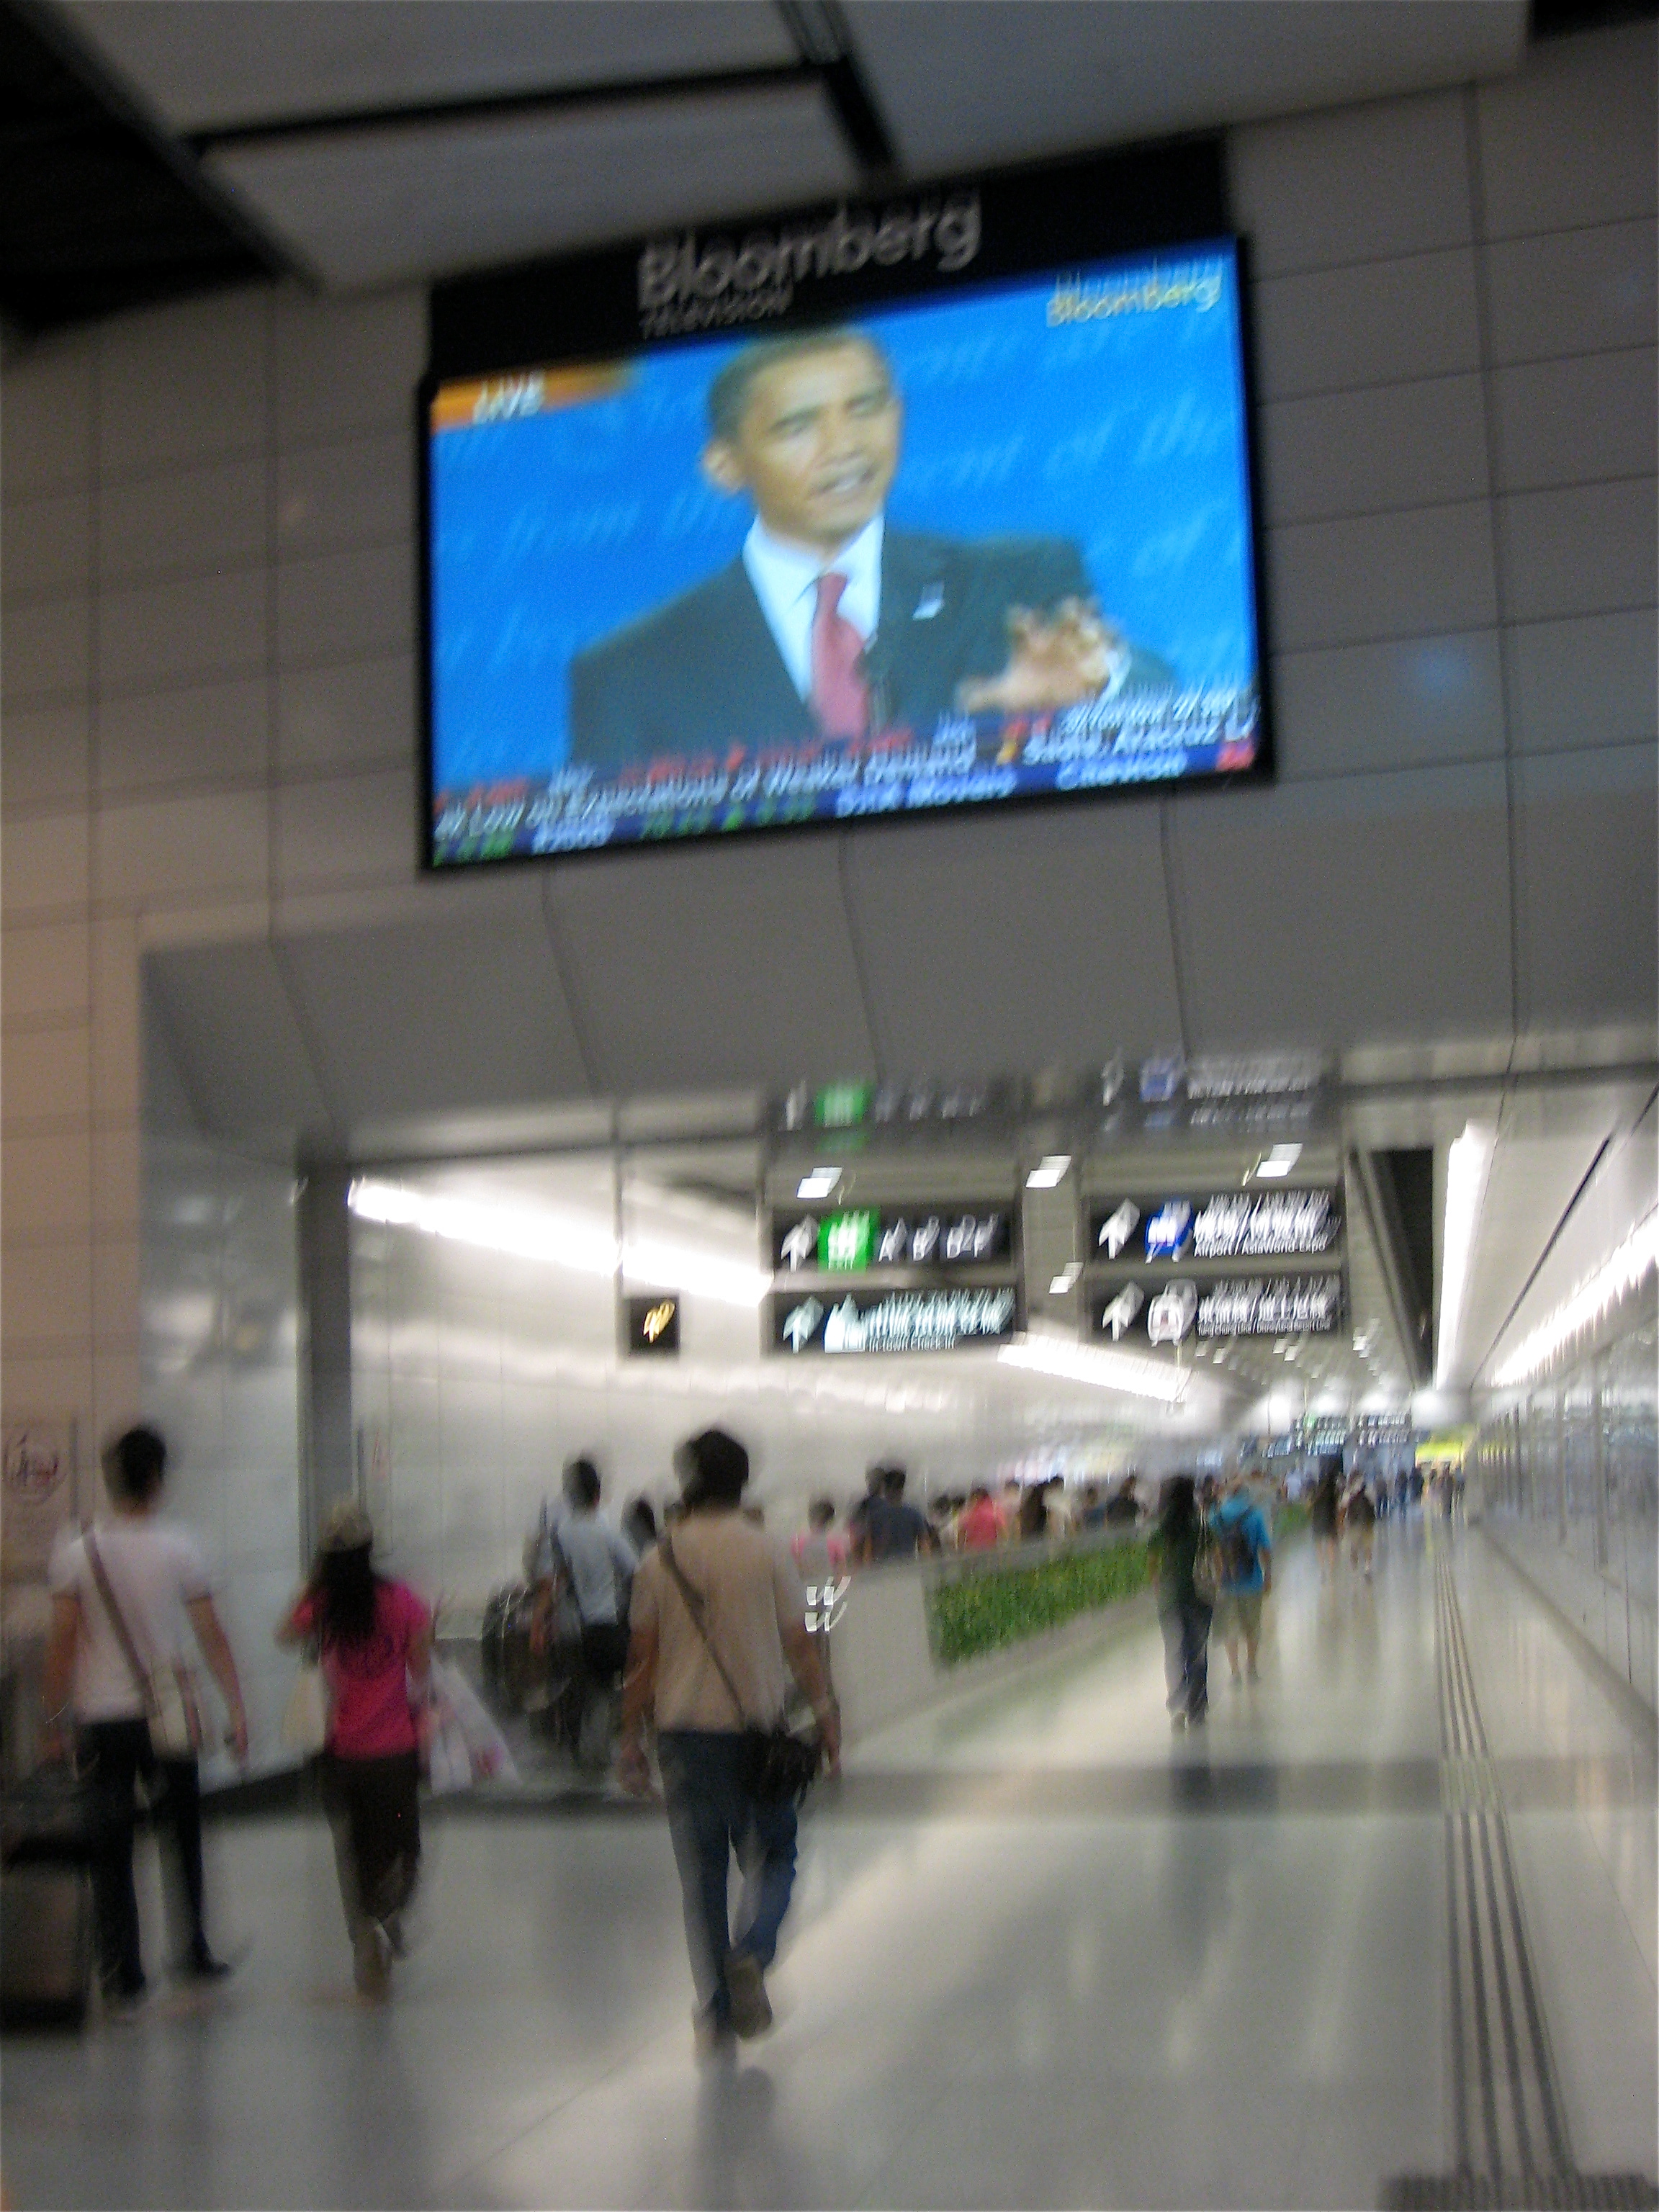
airport, public transport, airport terminal, infrastructure, hongkong, display device